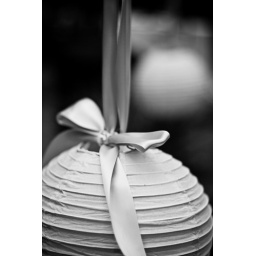
These paper lanterns were hanging all over the California forest where my cousin was married....beautiful!